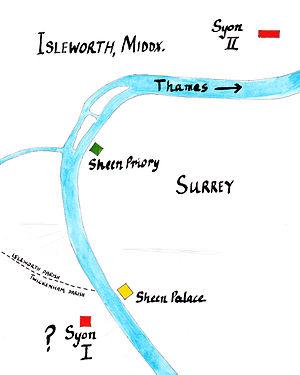
La chartreuse de Jésus-de-Bethléem est un ancien monastère chartreux à Sheen, maintenant Richmond, fondé en 1414 dans le manoir royal de Sheen, sur la rive sud de la Tamise, en amont et à environ 15 km au sud-ouest du palais de Westminster. Il a été construit sur un site situé à environ 800 mètres au nord de Sheen Palace, lui-même un site au bord de la rivière et aujourd'hui entre Richmond Green et la Tamise.